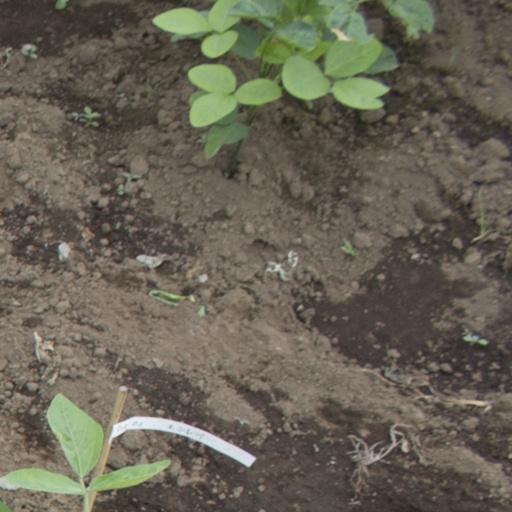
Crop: soybean